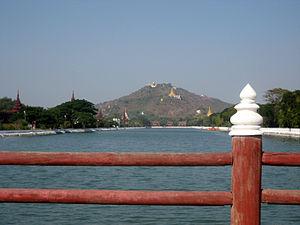
Mandalay Hill est une colline de 224 mètres d'altitude située au nord-est du centre de Mandalay, en Birmanie. Elle a donné son nom à la ville. Mandalay Hill est couverte de stûpas et de monastères et constitue un lieu de pèlerinage important pour les bouddhistes birmans depuis presque deux siècles.